Matt Cowdrey

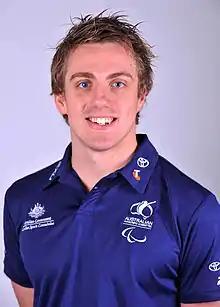
2012 Australian Paralympic team portrait of Cowdrey

Matthew John Cowdrey (born 22 December 1988) is an Australian politician and Paralympic swimmer. He presently holds numerous world records. He has a congenital amputation of his left arm; it stops just below the elbow. Cowdrey competed at the 2004 Paralympic Games, 2006 Commonwealth Games, 2008 Paralympic Games, 2010 Commonwealth Games, and the 2012 Paralympic Games. After the 2012 London Games, he is the most successful Australian Paralympian, having won thirteen Paralympic gold medals and twenty three Paralympic medals in total. On 10 February 2015, Cowdrey announced his retirement from swimming.